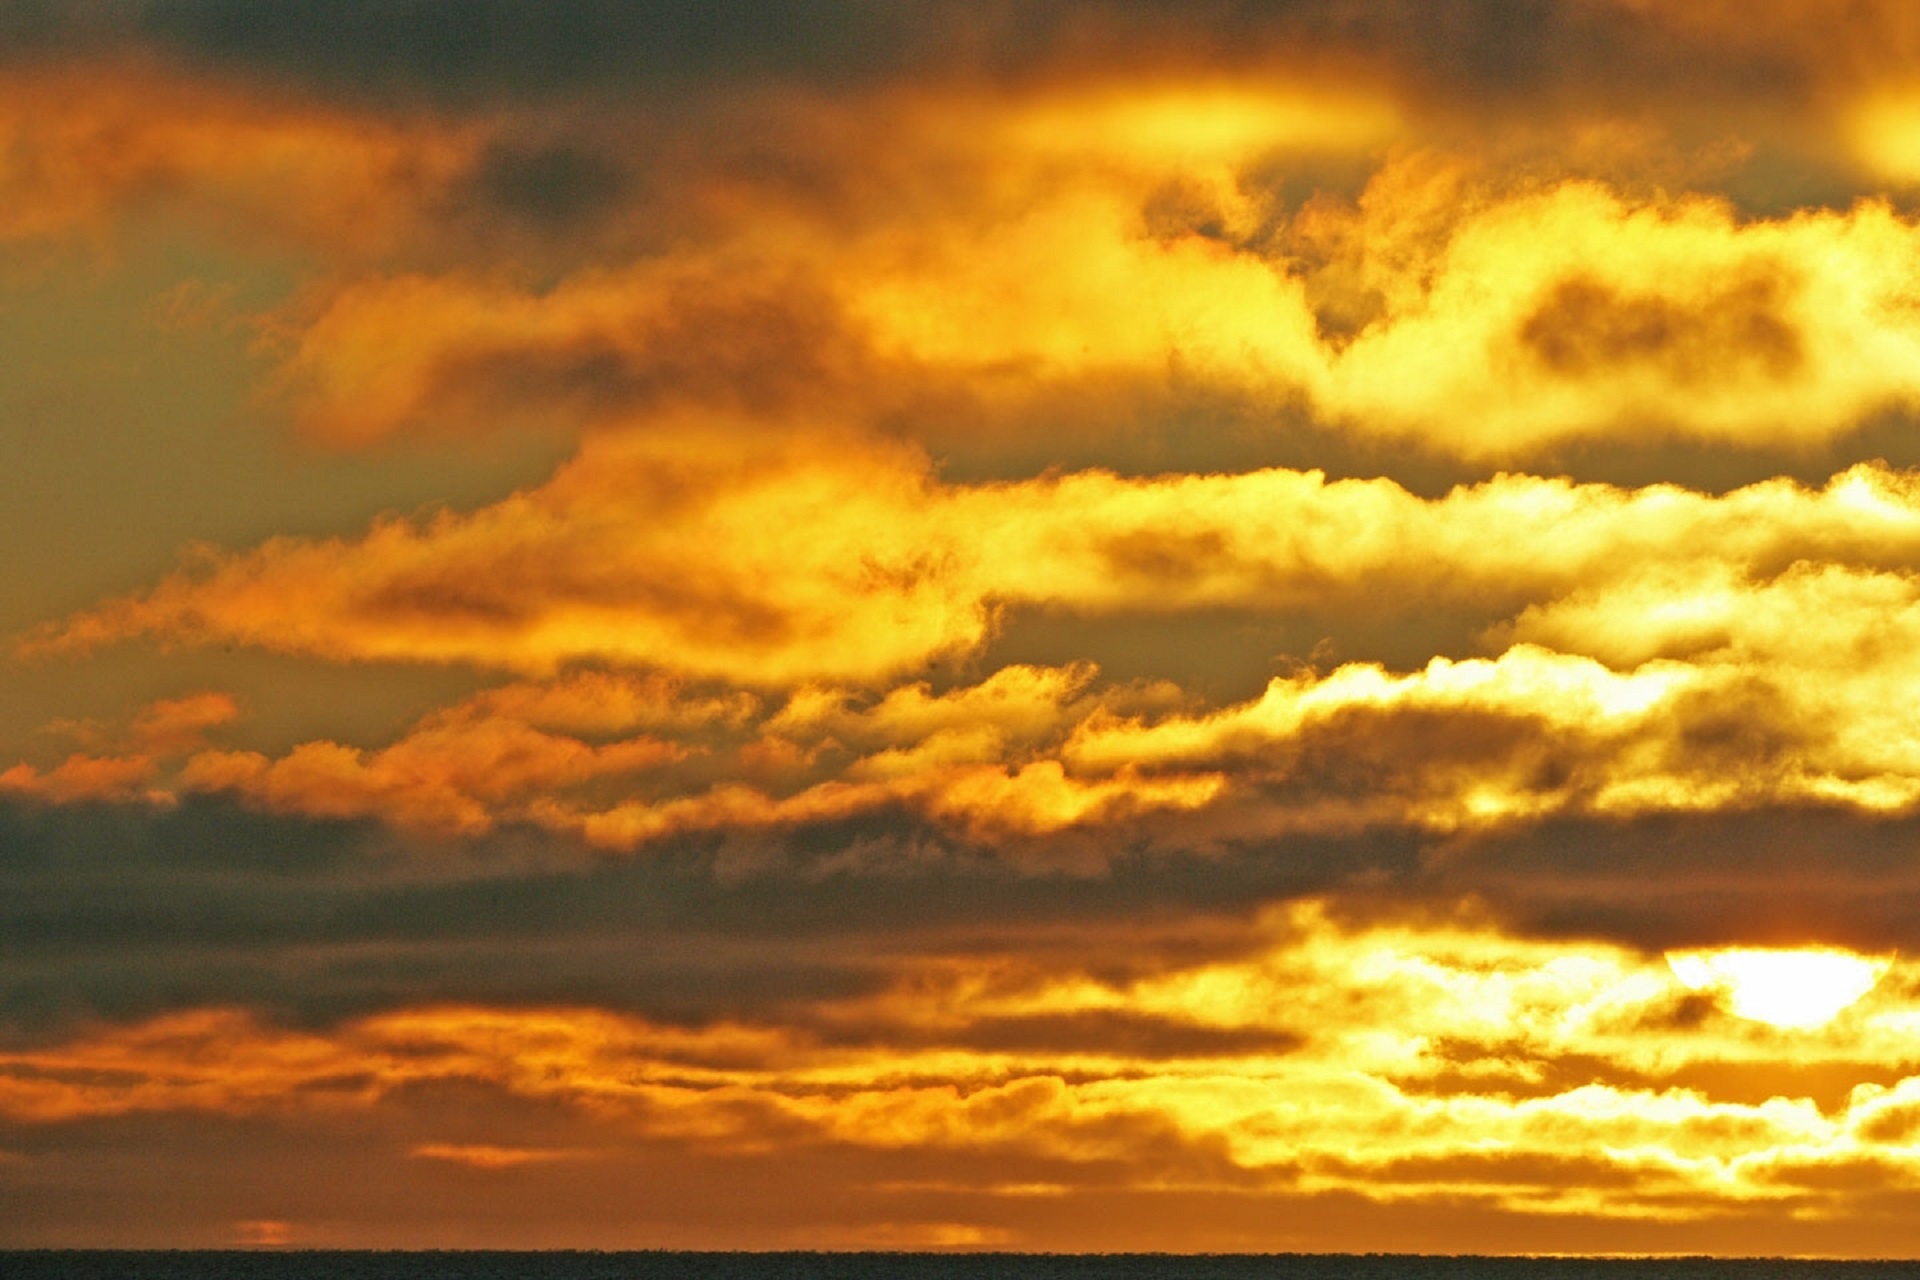
landscape, water, nature, cloud, sky, sunrise, sunset, sunlight, dawn, atmosphere, dusk, evening, twilight, reflection, scenic, color, cumulus, colorful, yellow, clouds, afterglow, meteorological phenomenon, red sky at morning